Downtown Fayetteville Historic Square

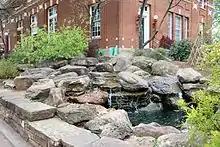
Waterfall in front of the northwest corner of the Old Post Office.

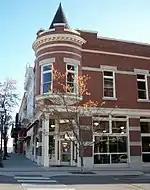
The Lewis Brothers Building currently holds the Main Branch of the Bank of Fayetteville.

The Lewis Brother Building located directly south of the Old Bank Of Fayetteville Building was constructed in 1908. Built in the Queen Anne and Classic revival styles, the building housed the Lewis Brothers Hardware Store from 1912. The hardware store has since closed, and the building now contains the main branch of the modern Bank of Fayetteville ( founded circa 1980, and unaffiliated with the original Bank of Fayetteville ). The brick exterior of the building was filmed in the television program Evening Shade.